Gorg Blau

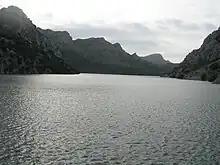
Gorg Blau at 100% capacity

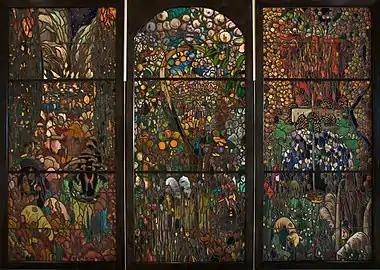
"El Gorg Blau" by Joaquim Mir, circa 1911.

Gorg Blau is an artificial reservoir on the island of Majorca of the Balearic Islands, located in the valley between Puig Major and Puig de Massanella. Since 1971, it has been used a drinking water source for the city of Palma and the surrounding areas, along with the neighboring Cúber reservoir.